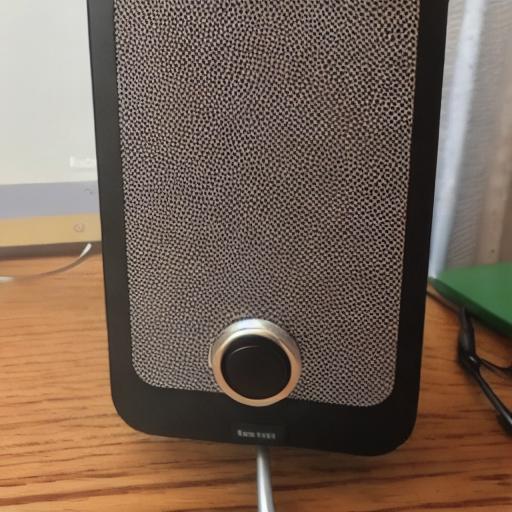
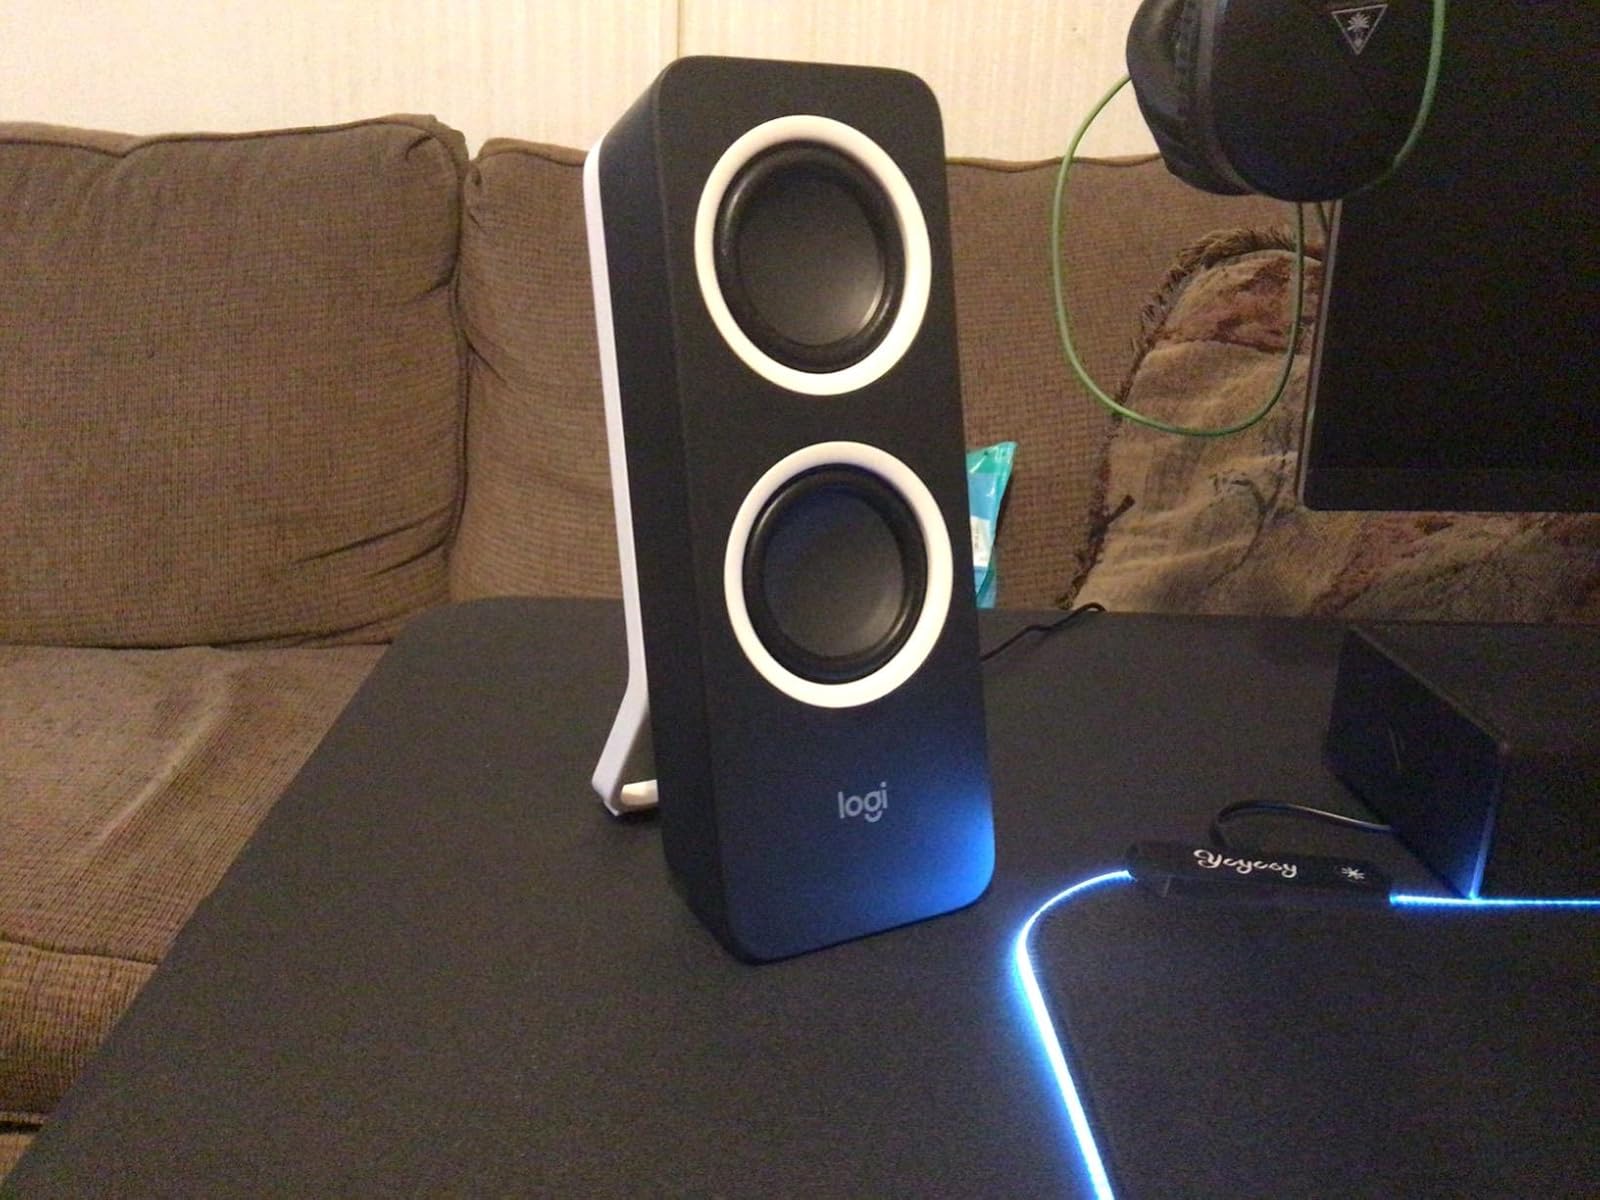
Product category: speaker
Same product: no